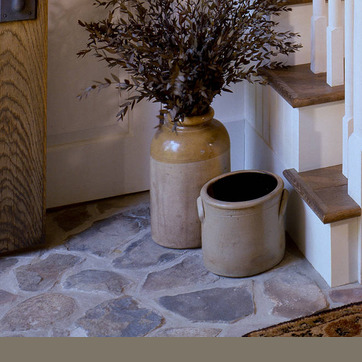
Material: ceramic